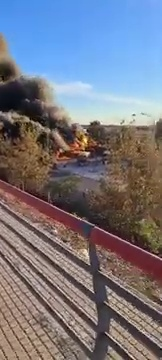
Fire: yes
Smoke: yes